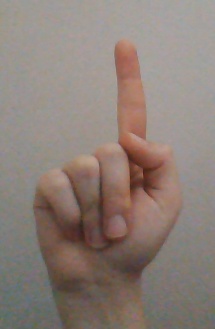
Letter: bb